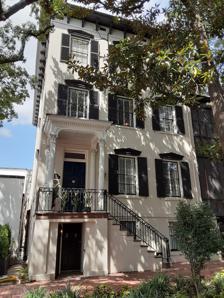
Building: James Kerr House (Savannah, Georgia)
Country: United States of America
Year built: 1849
Historic house in Savannah, Georgia James Kerr House The building in 2021 General information Location Savannah , Georgia , U.S. Address 20 West Jones Street Coordinates 32°04′22″N 81°05′42″W / 32.0728°N 81.0951°W / 32.0728; -81.0951 Completed 1849 (176 years ago) ( 1849 ) Technical details Floor count 4 The James Kerr House is a home in Savannah, Georgia , United States. It is located at 20 West Jones Street and was constructed in 1849. Built for James Ker (possibly Kerr ), the building is part of the Savannah Historic District . In a survey for the Historic Savannah Foundation , Mary Lane Morrison found the building to be of significant status. See also Buildings in Savannah Historic District References